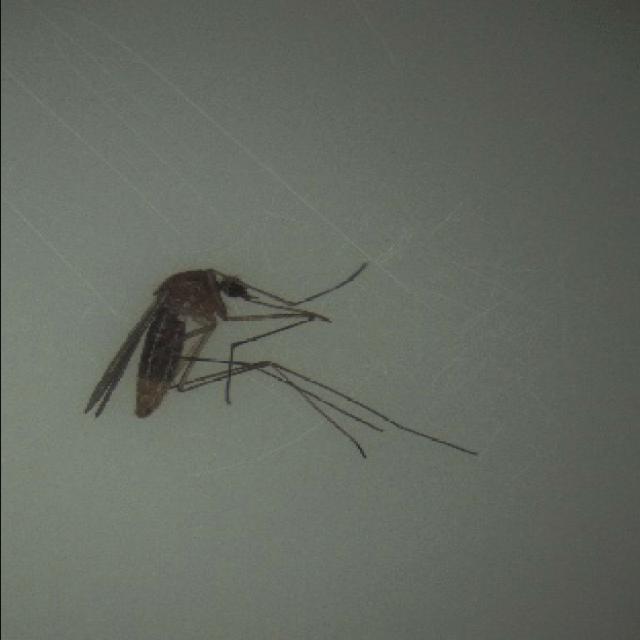
Species: culex_pipiens